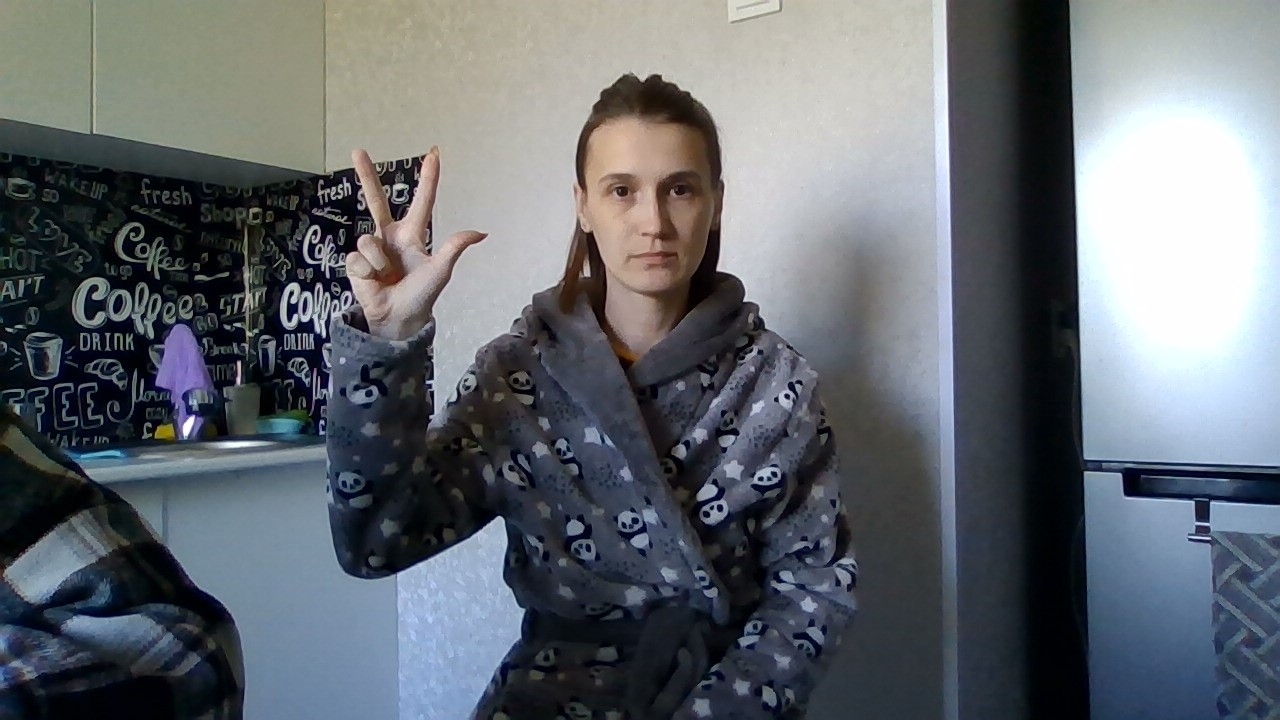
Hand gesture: three2